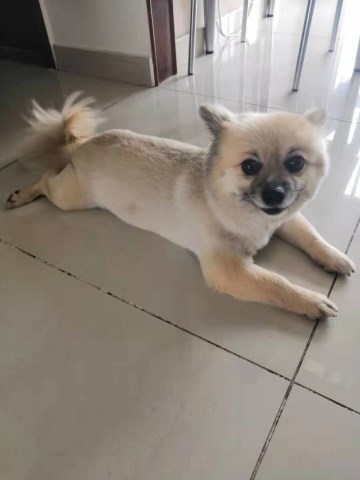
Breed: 1936-n000005-Pomeranian